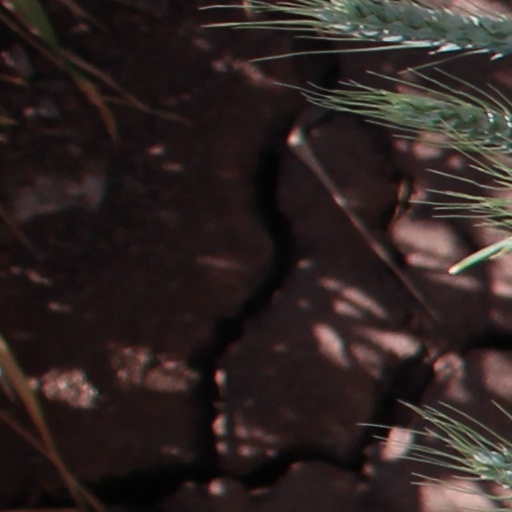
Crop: wheat